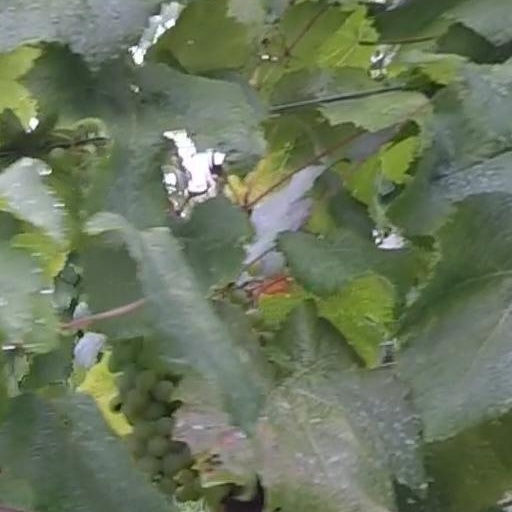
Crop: grape